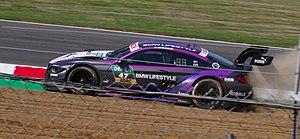
Joel Eriksson, né le 21 juin 1998 à Tomelilla, est un pilote automobile suédois. Il est pilote d'usine pour BMW Motorsport depuis 2016 et participe au Deutsche Tourenwagen Masters.